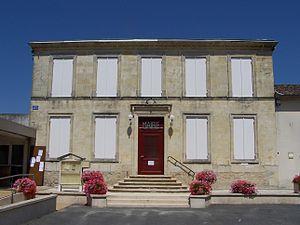
Mairie de Savignac, Gironde, France
Savignac est une commune du Sud-Ouest de la France, située dans le département de la Gironde, en région Nouvelle-Aquitaine.